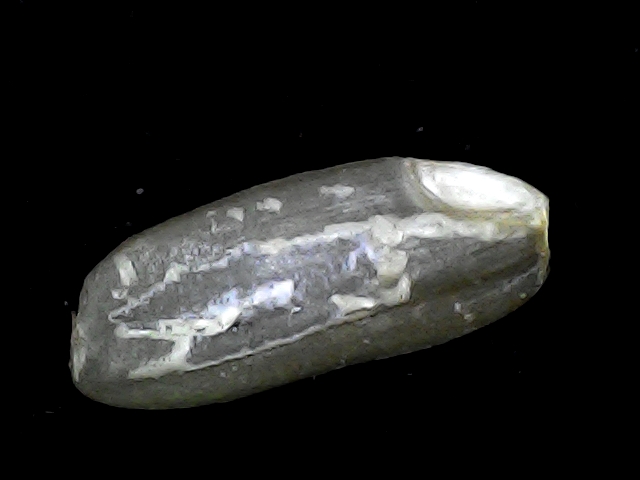
Rice variety: BD91